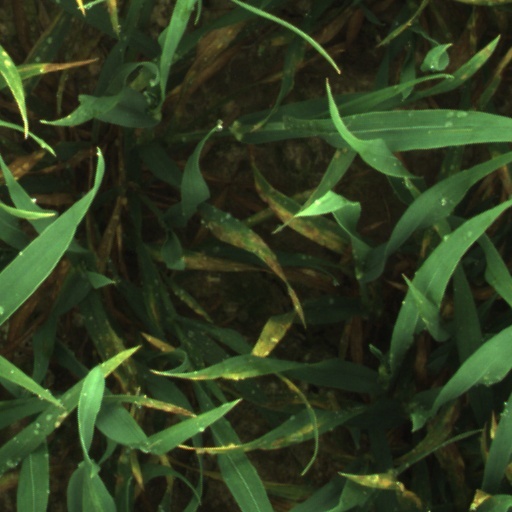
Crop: wheat